Right to the city

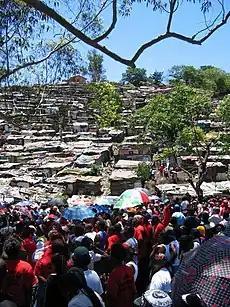
Abahlali baseMjondolo assembly

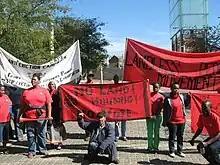
The Poor People's Alliance outside the Constitutional Court in Johannesburg in 2009

Several popular movements, such as the shack dwellers' movement Abahlali baseMjondolo in South Africa, the Right to the City Alliance in the United States, Recht auf Stadt, a network of squatters, tenants and artists in Hamburg, and various movements in Asia and Latin America, incorporated the idea of the right to the city into their struggles in the first few decades of the twenty-first century.